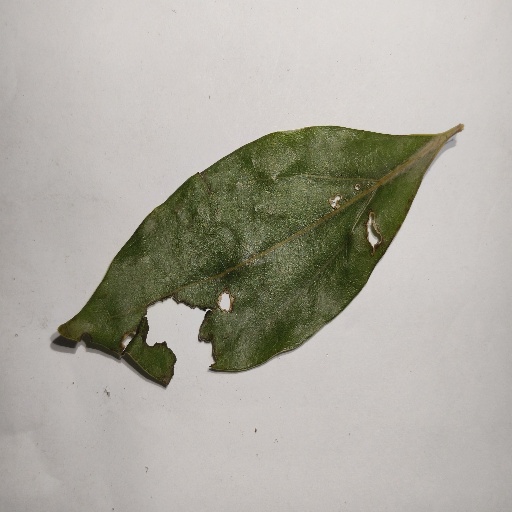
Species: Camphor
Leaf condition: Shot Hole